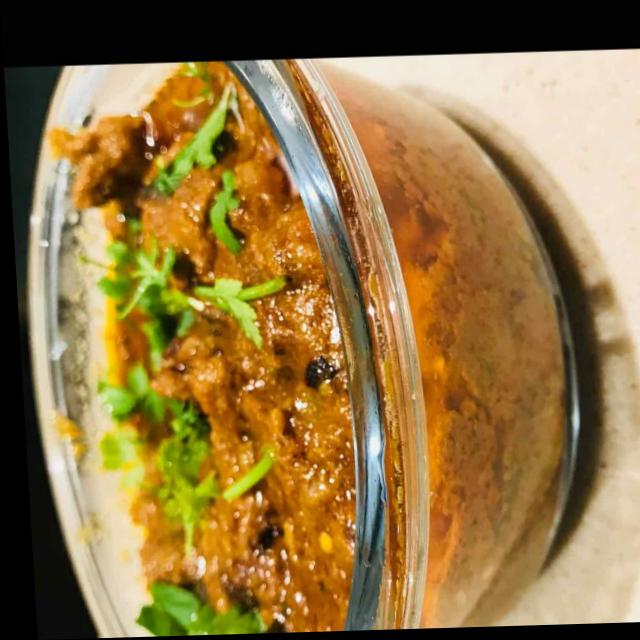
Dish: mutton_curry